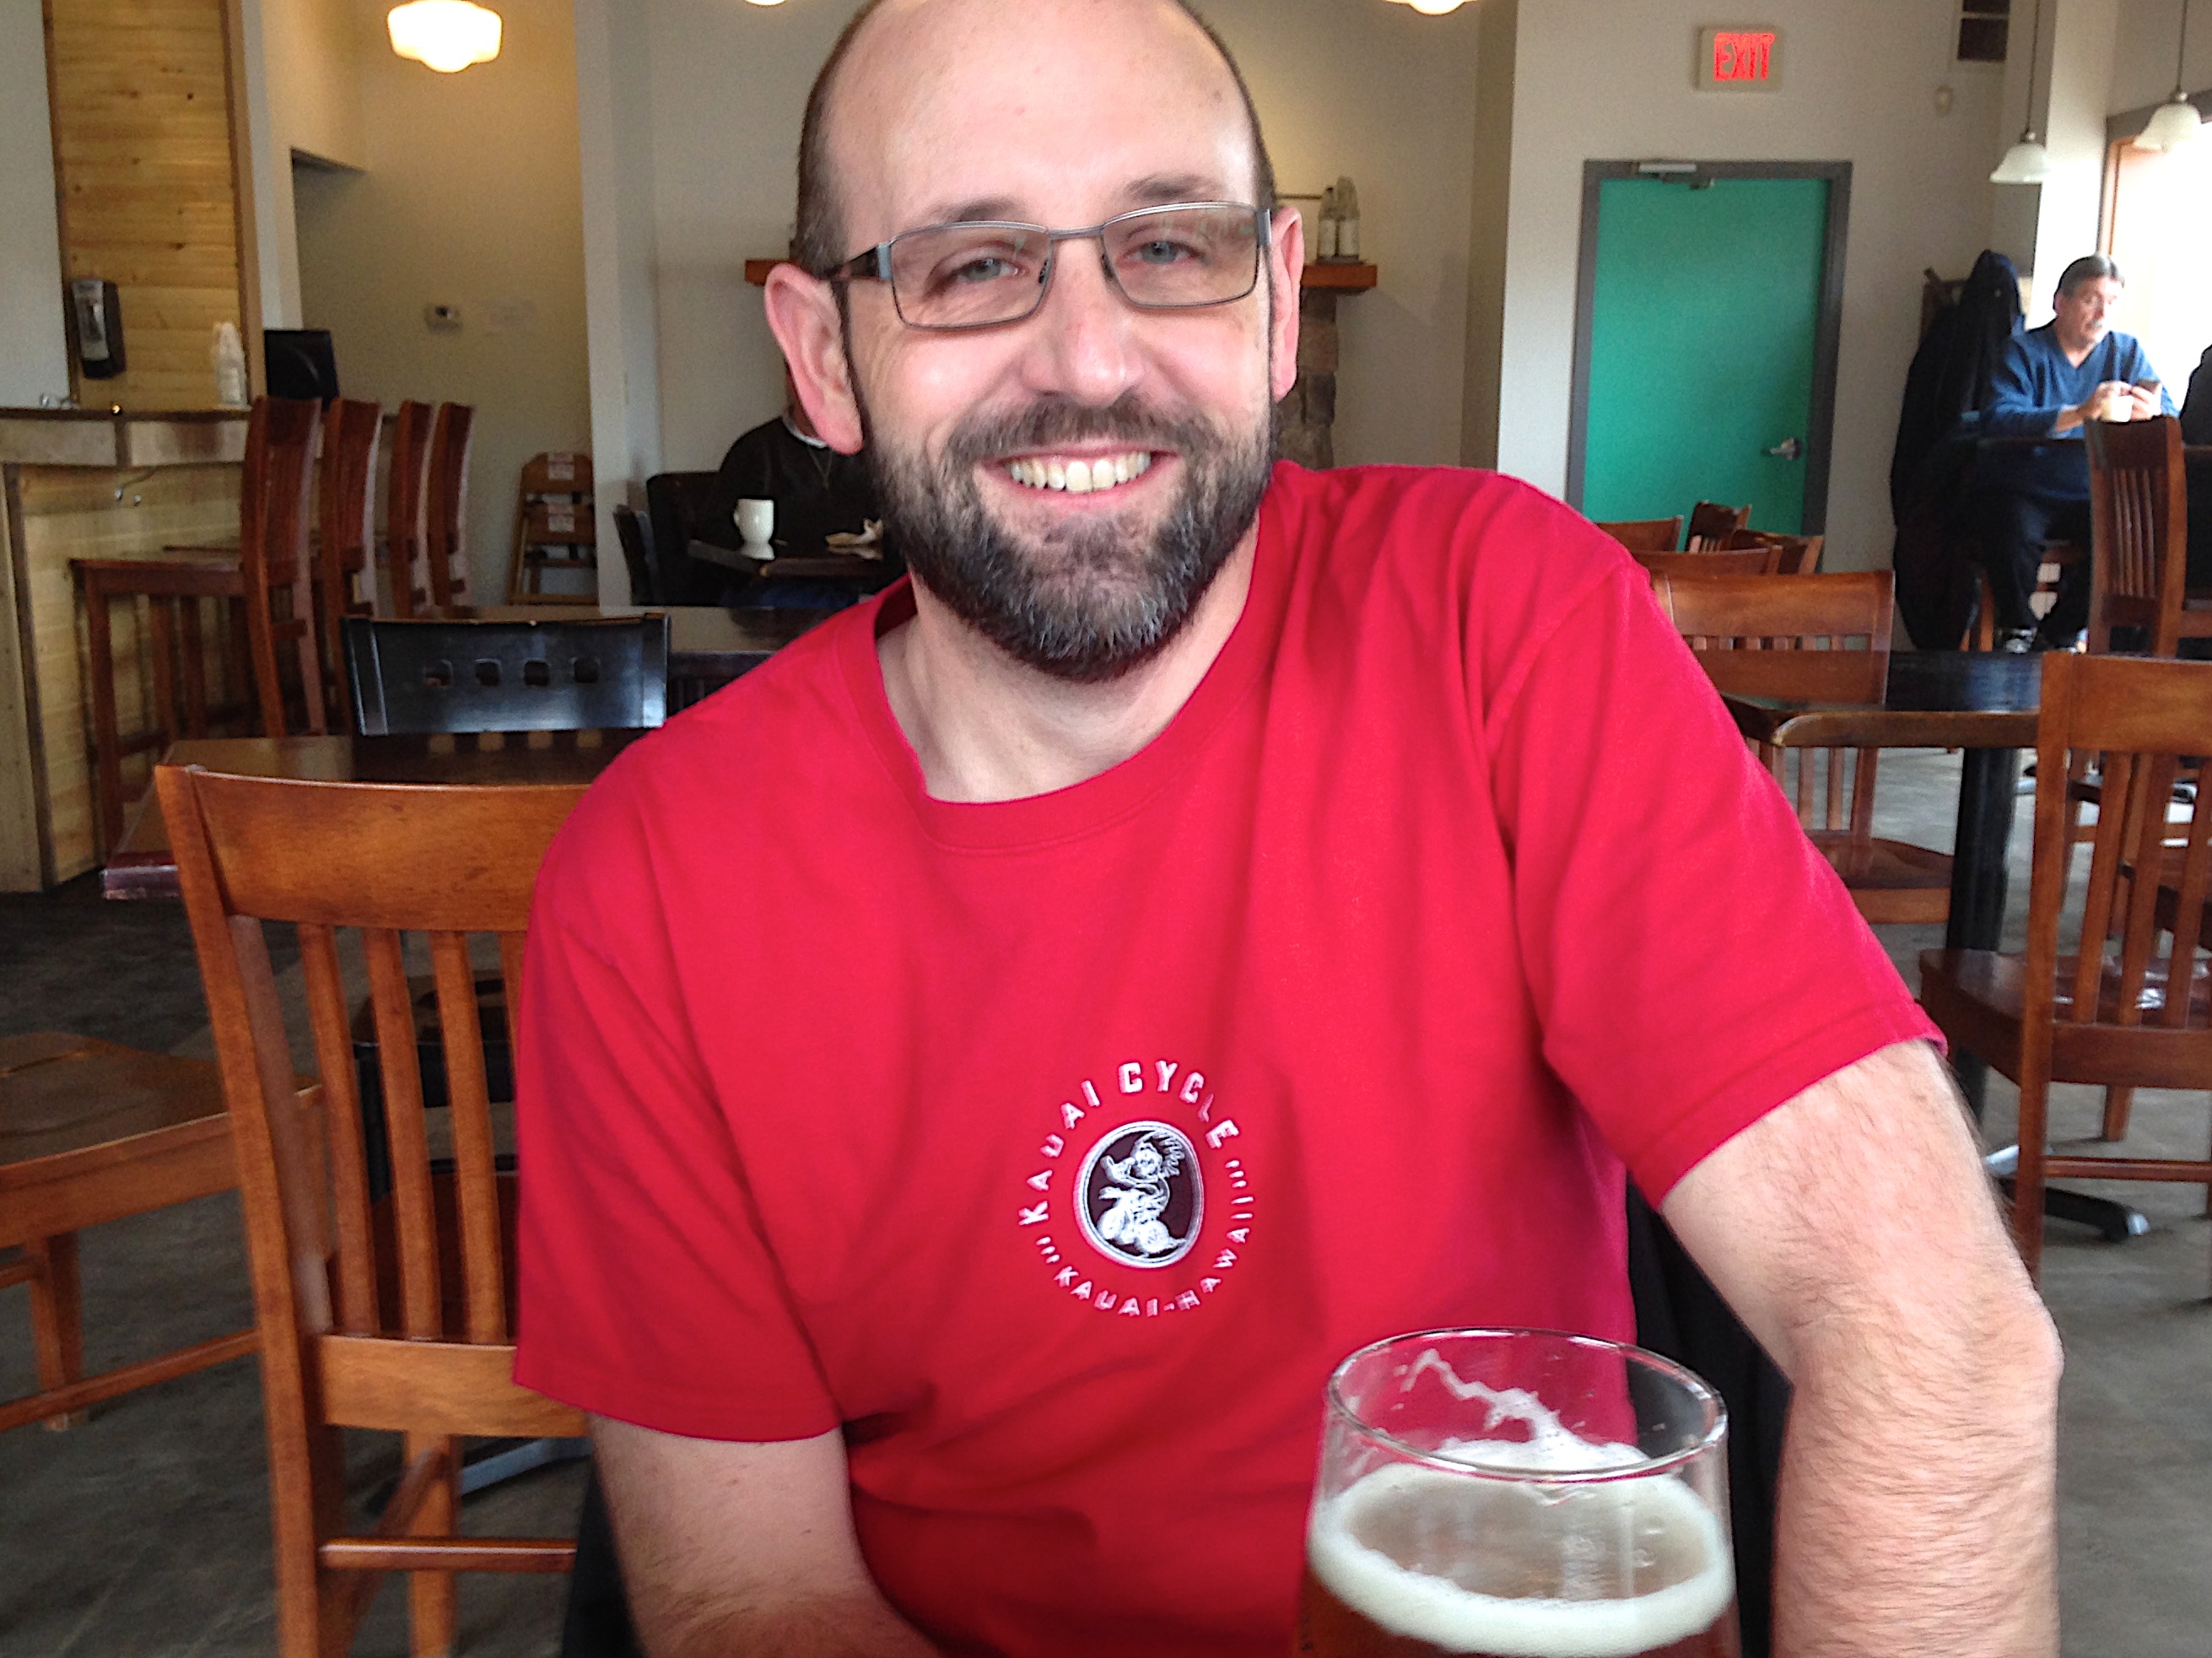
drink, beard, beer, sense, facial hair